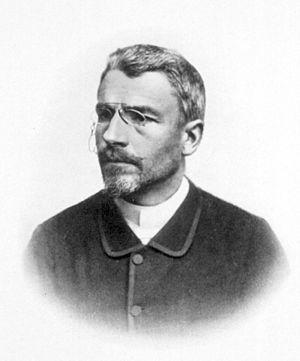
Stéphane Armand Nicolas Leduc, est un biologiste et chimiste français qui fut professeur à l'École de Médecine de Nantes. Il crut avoir identifié les mécanismes chimiques du vivant lors de ses études sur la cristallisation osmotique. Il étudia également les effets physiologiques du courant électrique. En France, il est l'un des précurseurs de la radiothérapie externe car il comprend l'intérêt des rayons X en cancérologie. Il est ami avec Marie Curie.